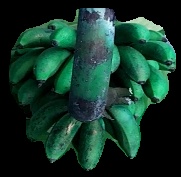
Variety: rasbale
Grade: grade3